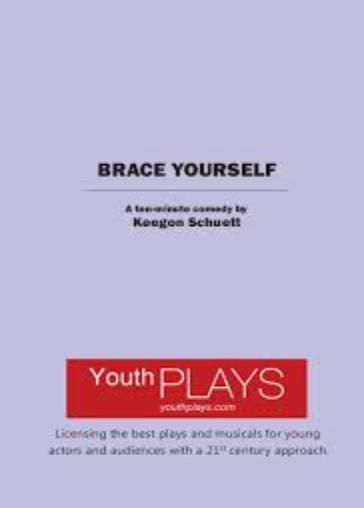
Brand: brace yourself
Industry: Clothes